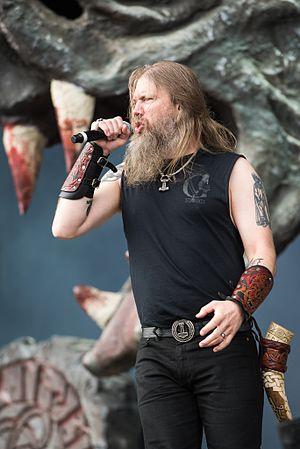
Johan Hegg est un chanteur suédois. Il est connu pour être le principal vocaliste du groupe de Death metal mélodique Amon Amarth. Il a rejoint le groupe en 1992. Il est influencé principalement par Tom Araya de Slayer, Ozzy Osbourne de Black Sabbath et Lemmy Kilmister de Motörhead. Il est aussi acteur dans le film Northmen: Les Derniers Vikings, où il joue le rôle de Valli, un viking.